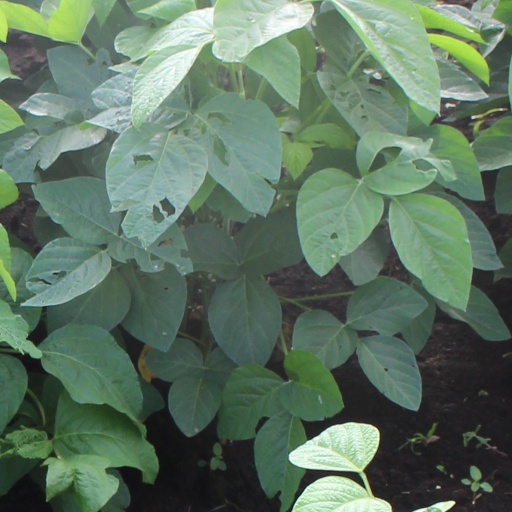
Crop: soybean